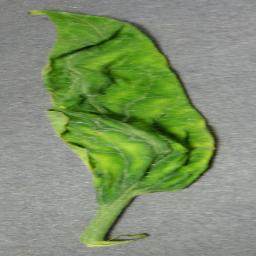
Label: Tomato___Tomato_Yellow_Leaf_Curl_Virus